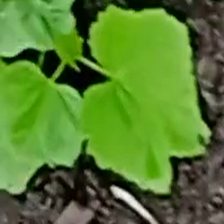
Weed species: Little_Mallow(Malva parviflora)